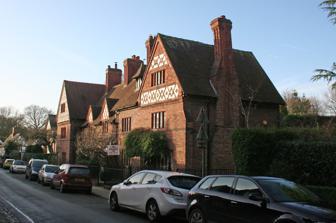
Building: 54–57 High Street, Great Budworth
Country: United Kingdom
Year built: 1875
54–57 High Street, Great Budworth 54–57 High Street is a row of four dwellings in High Street, Great Budworth , Cheshire , England.  It is recorded on the National Heritage List for England as a designated Grade II listed building . The dwellings had been built in the early 18th century, or earlier.  They were refaced and partly rebuilt for Rowland Egerton-Warburton of Arley Hall , the architect being John Douglas . The work was carried out around 1870, or just before 1875. It was part of Egerton-Warburton's "campaign to restore the village and render it picturesque in Victorian eyes". The two outer buildings are houses and the two central buildings are cottages.  They are built in brown brick with clay tile roofs, and have two storeys plus attics.  Each building has a gable , those on the outer buildings being larger than those on the inner buildings, and all are decorated with brick and plaster. See also Cheshire portal Listed buildings in Great Budworth List of houses and associated buildings by John Douglas References Citations